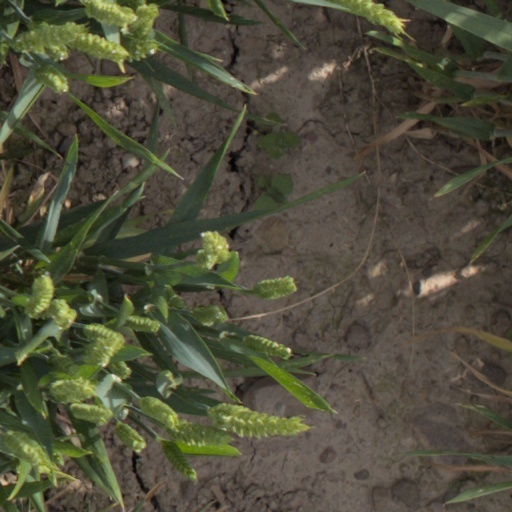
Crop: wheat